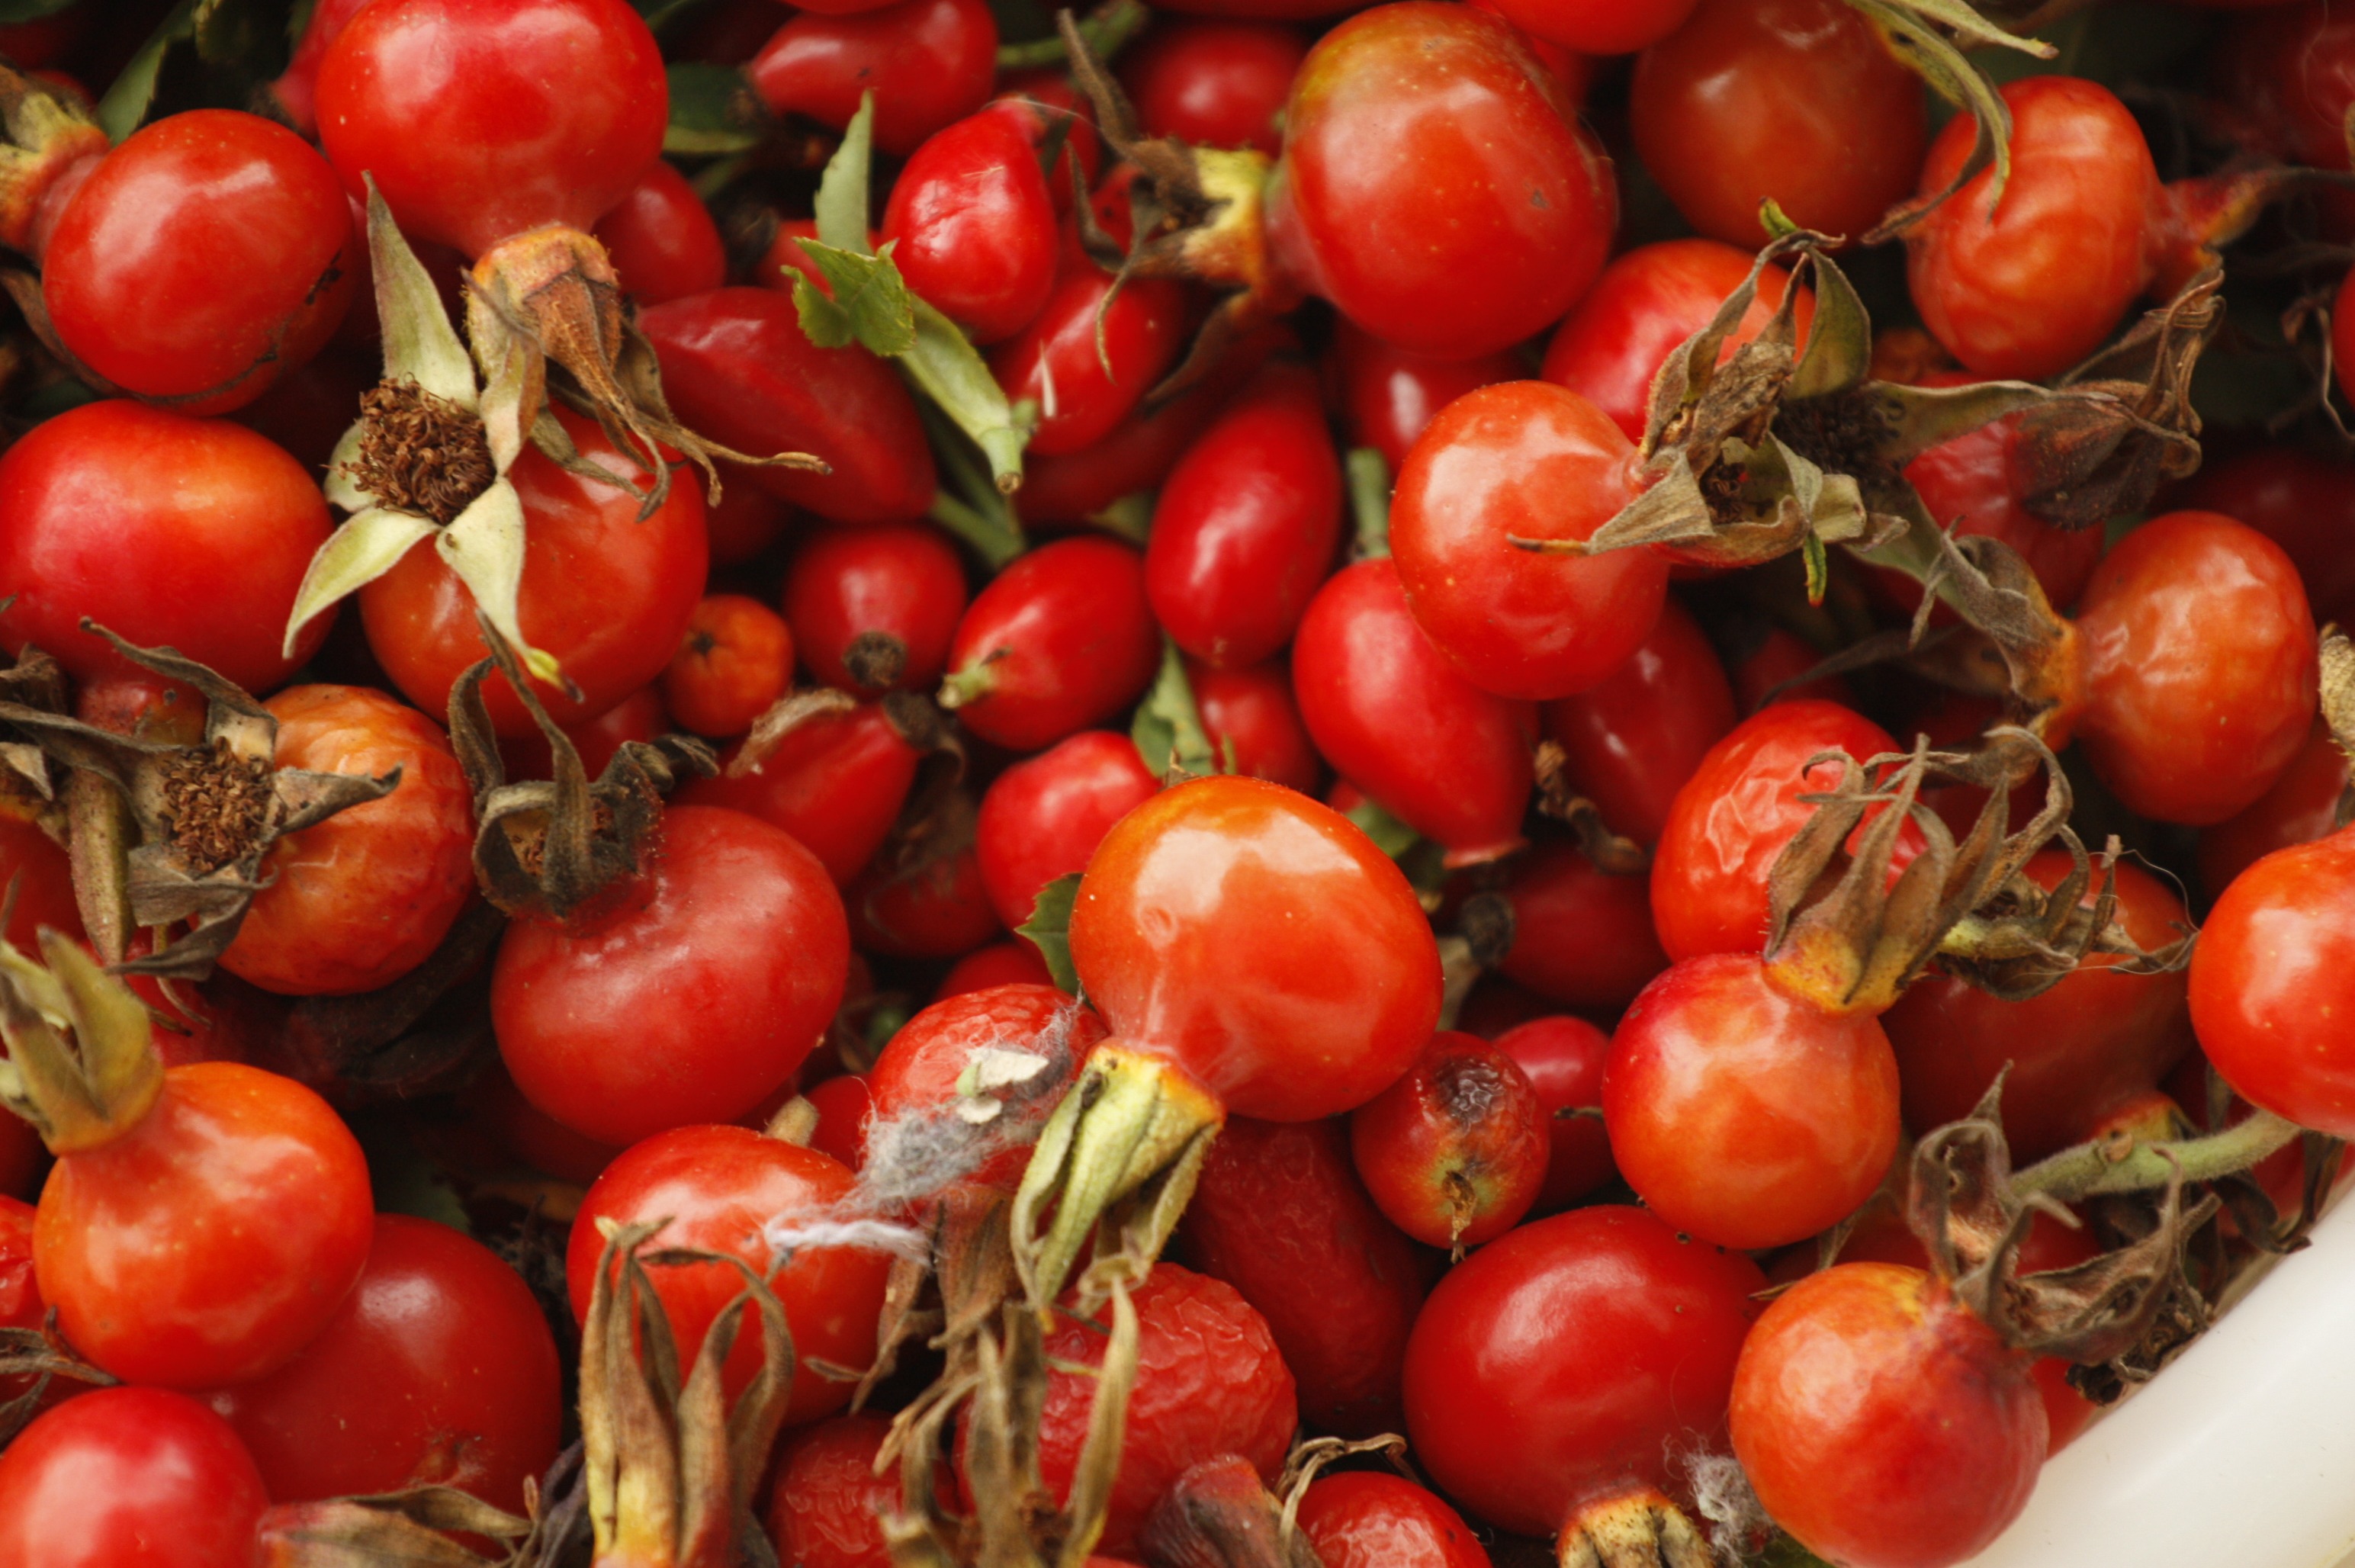
plant, fruit, summer, food, red, produce, vegetable, natural, healthy, tomato, crataegus, rose hip, flowering plant, land plant, potato and tomato genus